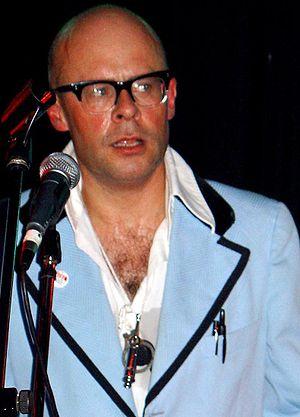
Harry Hill est un comédien, auteur et présentateur de télévision britannique, connu pour son accoutrement, notamment ses cols de chemises en pelle à tarte de taille exagérée.